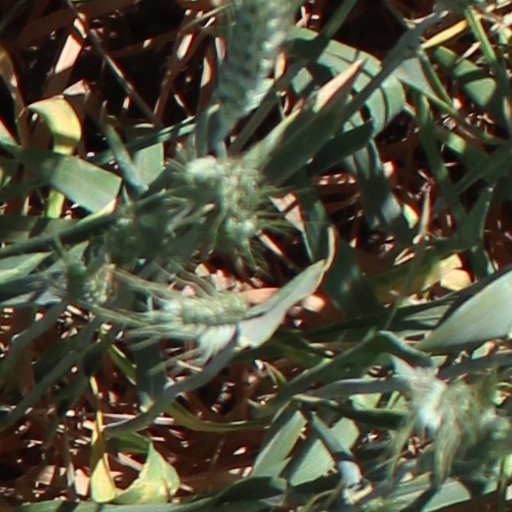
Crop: wheat